Herbert Maryon

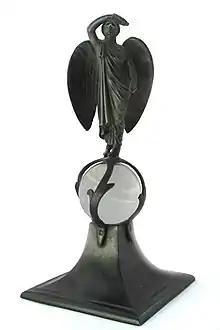
"Winged Victory" by Herbert Maryon

From 1900 until 1939, Maryon held various positions teaching sculpture, design, and metalwork. During this time, and while still in school beforehand, he created and exhibited many of his own works. At the end of 1899 he displayed a silver cup and a shield of arms with silver cloisonné at the sixth exhibition of the Arts and Crafts Exhibition Society, an event held at the New Gallery which also included a work by his sister Edith. The exhibition was reviewed by "The International Studio", with Maryon's work singled out as "agreeable".